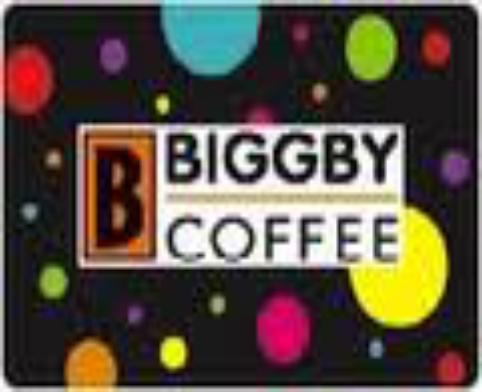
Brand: Biggby Coffee
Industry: Food